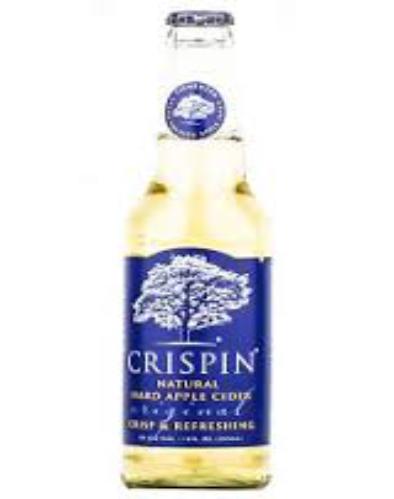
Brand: Crispin Cider
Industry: Food